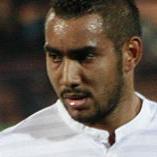
Age: 26